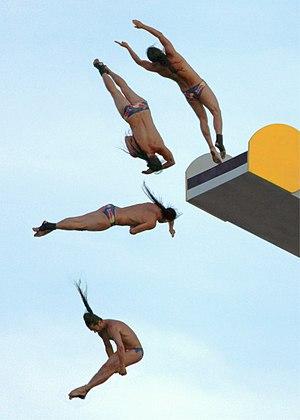
Orlando Duque est un plongeur de haut vol colombien et le premier champion du monde FINA de l'histoire en remportant l'épreuve des championnats du monde de natation 2013 à Barcelone où le saut de haut vol figurait pour la première fois.
Le Red Bull Cliff Diving est une compétition annuelle de plongeon de haut vol, se déroulant en milieu extérieur, naturel ou urbain, créée et sponsorisée depuis 2009 par Red Bull. Elle se déroule en 7 étapes différentes autour du monde dans lesquelles les compétiteurs doivent effectuer 4 plongeons différents.